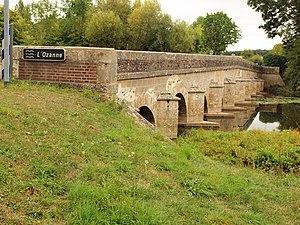
L'Ozanne à Dangeau (Eure-et-Loir, France)
Dangeau est une ancienne commune française située dans le département d'Eure-et-Loir en région Centre-Val de Loire : le 1ᵉʳ janvier 2018, l'ancienne commune de Dangeau a fusionné avec Bullou et Mézières-au-Perche dans la commune nouvelle de Dangeau.